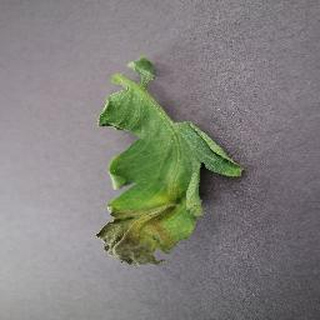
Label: tomato_late_blight